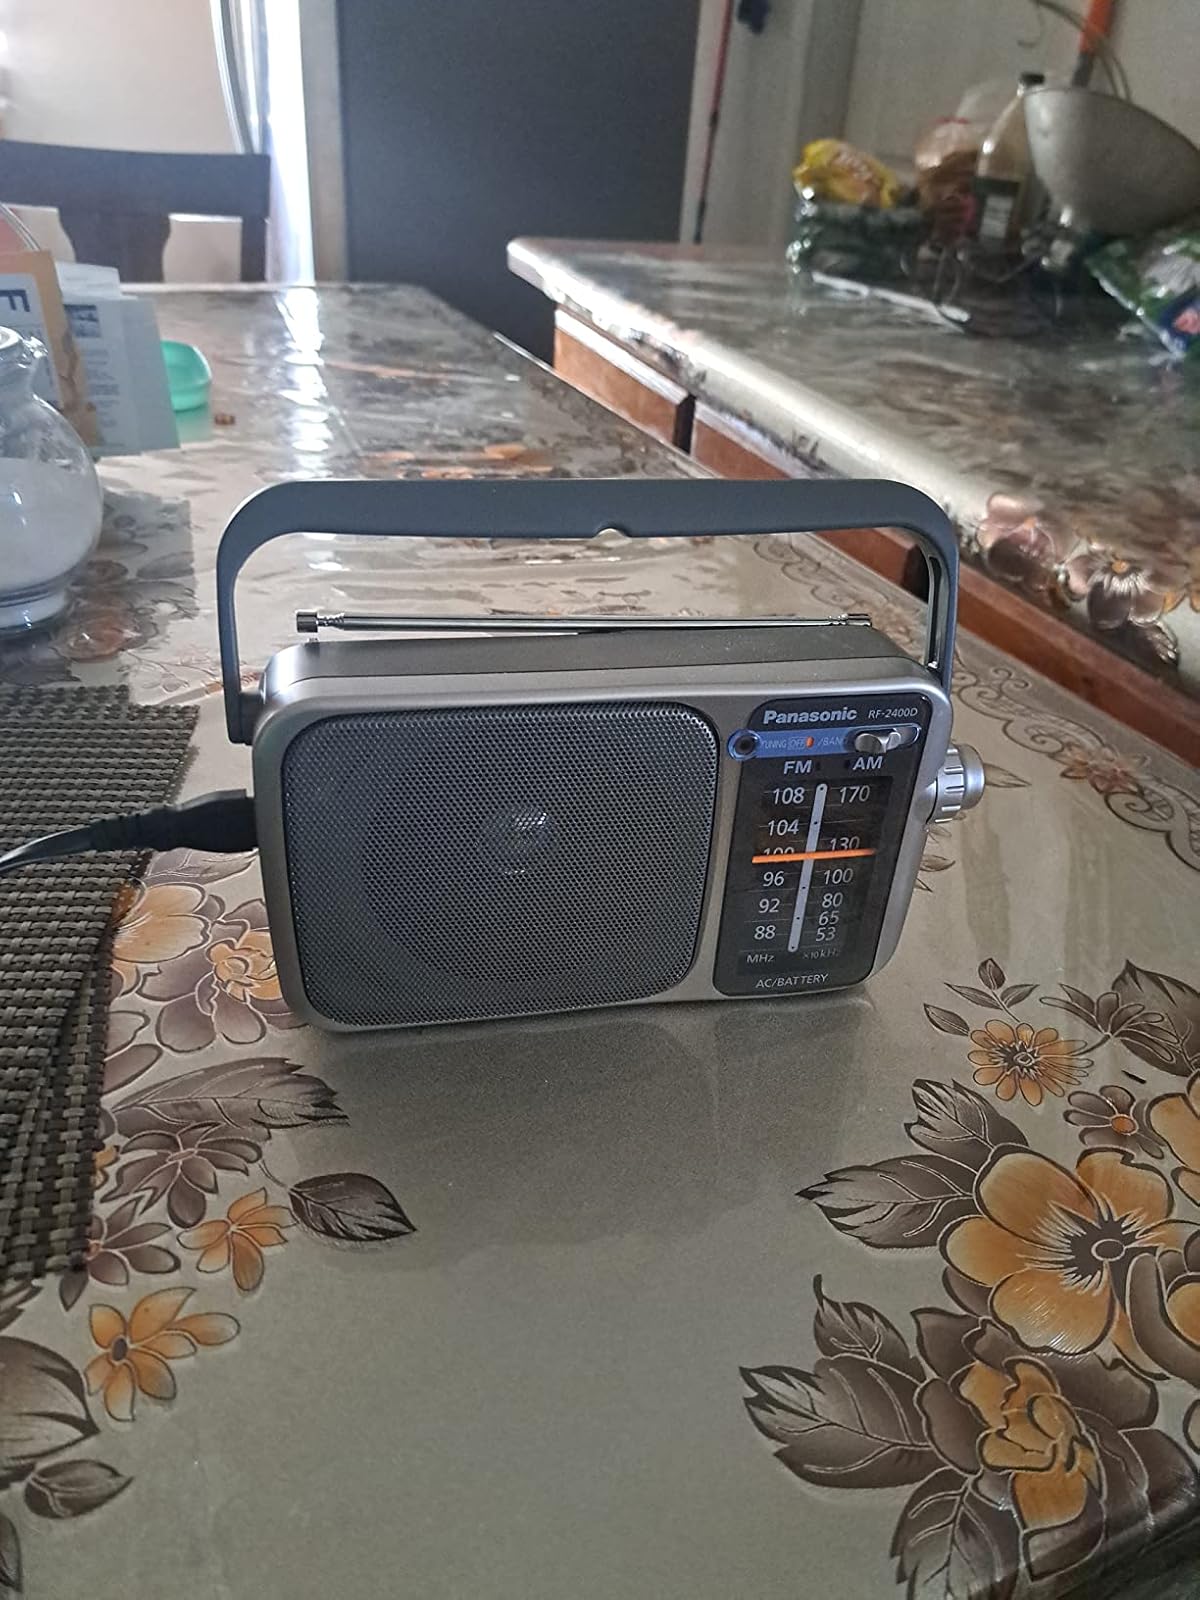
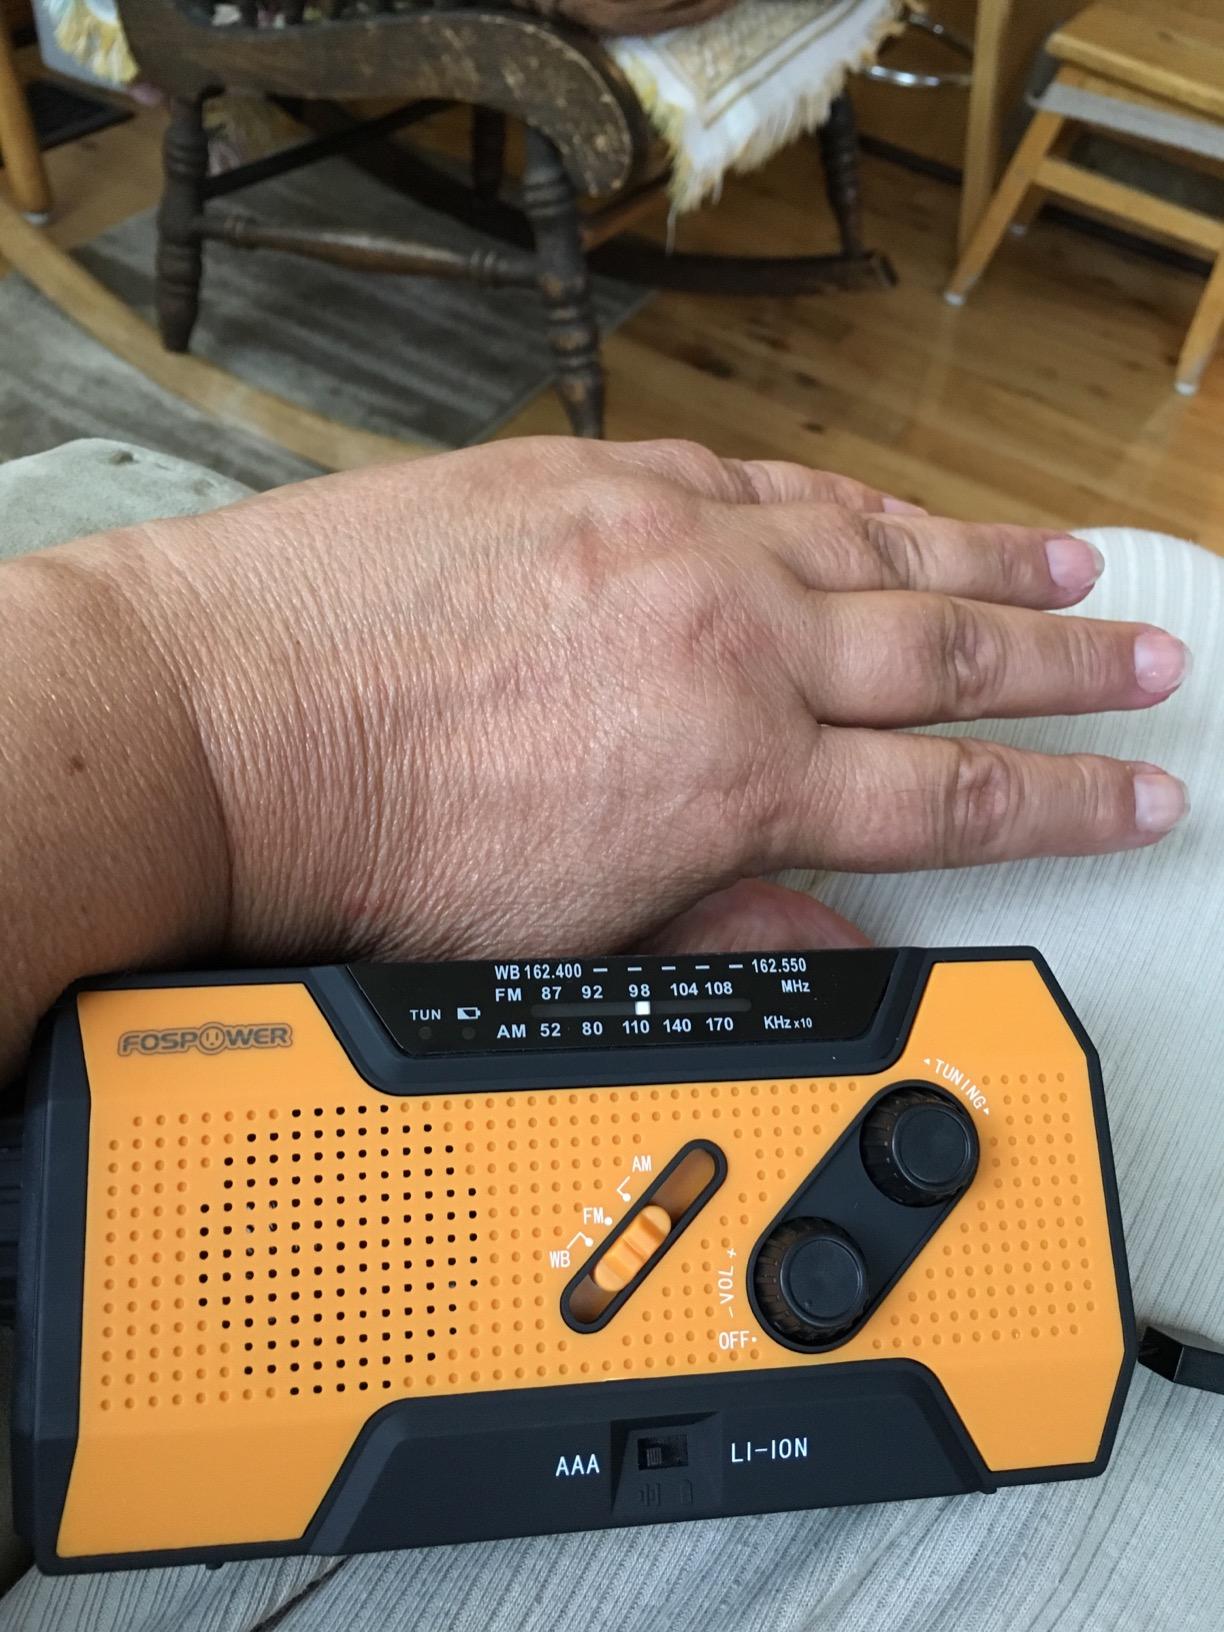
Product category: radio
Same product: no